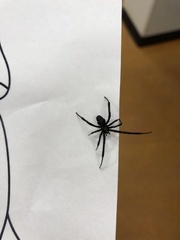
Species: Lactrodectus_hesperus